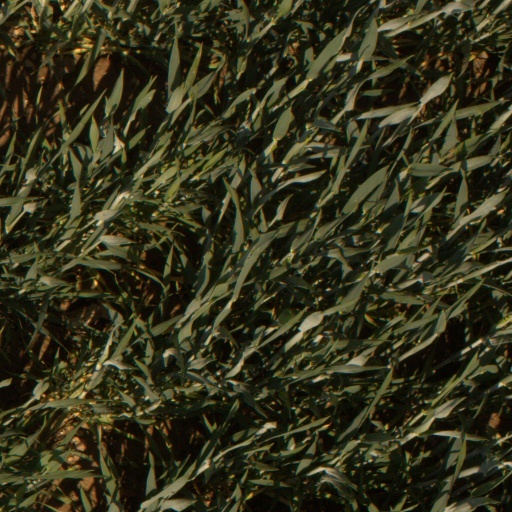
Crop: wheat